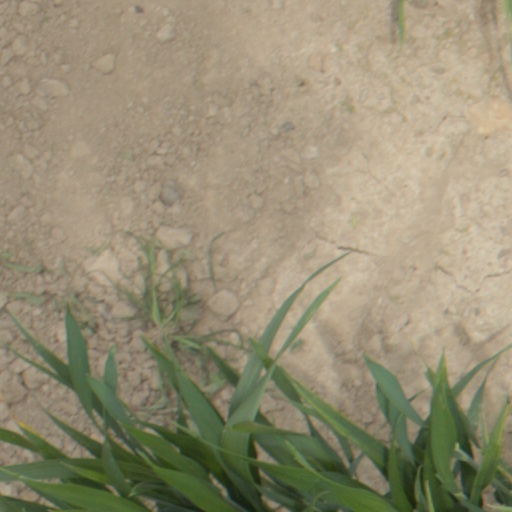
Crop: wheat